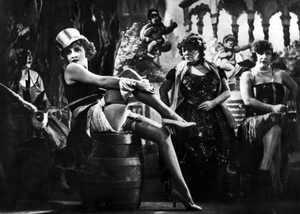
L'Ange bleu est un film allemand réalisé par Josef von Sternberg et sorti en 1930. Production importante de la UFA et figurant parmi les premiers longs métrages parlant du pays, le film est chargé de sortir les studios allemands de la situation financière périlleuse dans laquelle ils se trouvent depuis la mise en chantier du film Metropolis de Fritz Lang en 1927. Pour cela, les producteurs comptent sur leur star Emil Jannings, premier lauréat de l'Oscar du meilleur acteur en 1928, et sur le réalisateur austro-américain Josef von Sternberg, qui a déjà dirigé l'acteur dans Crépuscule de gloire l'année précédente.
La culture de Weimar est le développement des arts et des sciences en Allemagne pendant la République de Weimar, la période de l'entre-deux-guerres qui va entre la défaite allemande en 1918 et l'arrivée de Hitler au pouvoir en 1933. Le Berlin des années 1920 était au centre de la culture de Weimar. Bien que ne faisant pas partie de la République de Weimar, certains auteurs incluent également l'Autriche, pays germanophone, et notamment Vienne, dans le cadre de la culture de Weimar.
Rosa Valetti, née le 17 mars 1878 à Berlin et morte le 10 décembre 1937 à Vienne, est une actrice, artiste de cabaret et chanteuse allemande.
Le sadisme et le masochisme sont deux thèmes présents dans le septième art. Plutôt que de parler de sadomasochisme ou BDSM au cinéma, cet article sépare le sadisme du masochisme, ce qui permet de traiter l'ensemble des films, qu'ils abordent la seule thématique du sadisme, ou bien celle du masochisme, et sans qu'il soit forcément et uniquement question de jeux sexuels contractuels.
Le cinéma allemand est l'un des cinémas nationaux à l'histoire la plus prestigieuse. La création cinématographique en Allemagne a fortement été marquée par les ruptures politiques et sociologiques qu'a connues le pays. Les deux guerres mondiales et la séparation en deux États distincts appartenant à des groupes antagonistes l'ont influencée au plus haut point. On doit citer en particulier le rôle normalisateur que jouèrent les sociétés ou organismes cinématographiques, particulièrement la UFA et la DEFA.
Le porte-jarretelles est un sous-vêtement féminin. Pièce de lingerie, il s'apparente à une ceinture entourant la taille ou reposant sur les hanches. Il est muni de paires de jarretelles, avec des petites attaches en plastique ou en métal aux extrémités, servant à soutenir les bas « simples. »
L'histoire du cinéma allemand de 1910 à 1930 est la chronologie qui couvre la période la plus prolifique du cinéma allemand. Il doit son développement à la Première Guerre mondiale et atteint un apogée au cours des années 1920 et au début des années 1930 où des films à retentissement mondial sont réalisés. De même, des stars internationales sont révélées, servant parfois de vivier au cinéma hollywoodien.
Marie Magdalene Dietrich, dite Marlene Dietrich [maɐ̯ˈleːnə ˈdiːtʁɪç], est une actrice et chanteuse allemande naturalisée américaine, née le 27 décembre 1901 à Schöneberg et morte le 6 mai 1992 à Paris 8ᵉ.